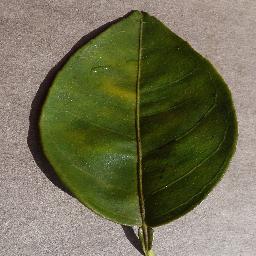
Label: Orange___Haunglongbing_(Citrus_greening)